New Slaves

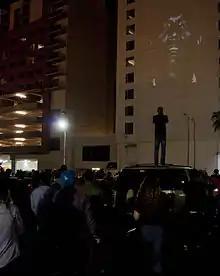
West's face shown on a projection across the W Hotel in Los Angeles

Musically, "New Slaves" is an industrial hip hop, political rap, and gothic rock song, with elements of electro and heavy metal music. Its production is based on sparse, pulsing synths. The synths have a staccato rhythm that consists of stabs, with influences of punk rock rather than West's signature kicks and snares. The song has a minimalist melody, including a rhythmic breakdown, choral swirl, and Ken Lewis' noises and vocal sounds. It begins with a soft, dark bassline. The beginning also features a slowed sample of Dutch E Germ's "HBA War", which is interrupted by a three-note riff. For the outro, it moves into a chipmunk soul coda that lasts for a minute and 15 seconds. The coda combines pitch-altered vocals from Ocean with a sample of the 1969 single "Gyöngyhajú lány" by Hungarian band Omega. West delivers an aggressive performance, rapping in double-time and he does not deliver any hooks. Towards the end, he utilizes Auto-Tune to sing.